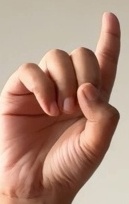
ASL sign: D